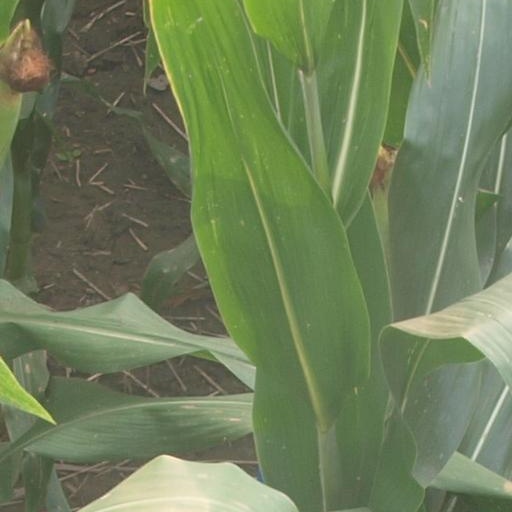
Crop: maize; corn